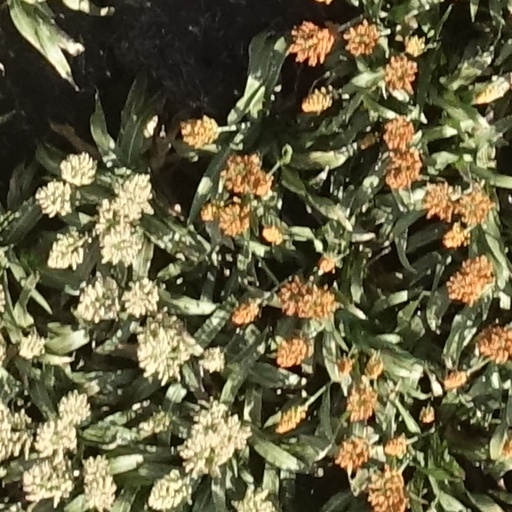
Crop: sorghum